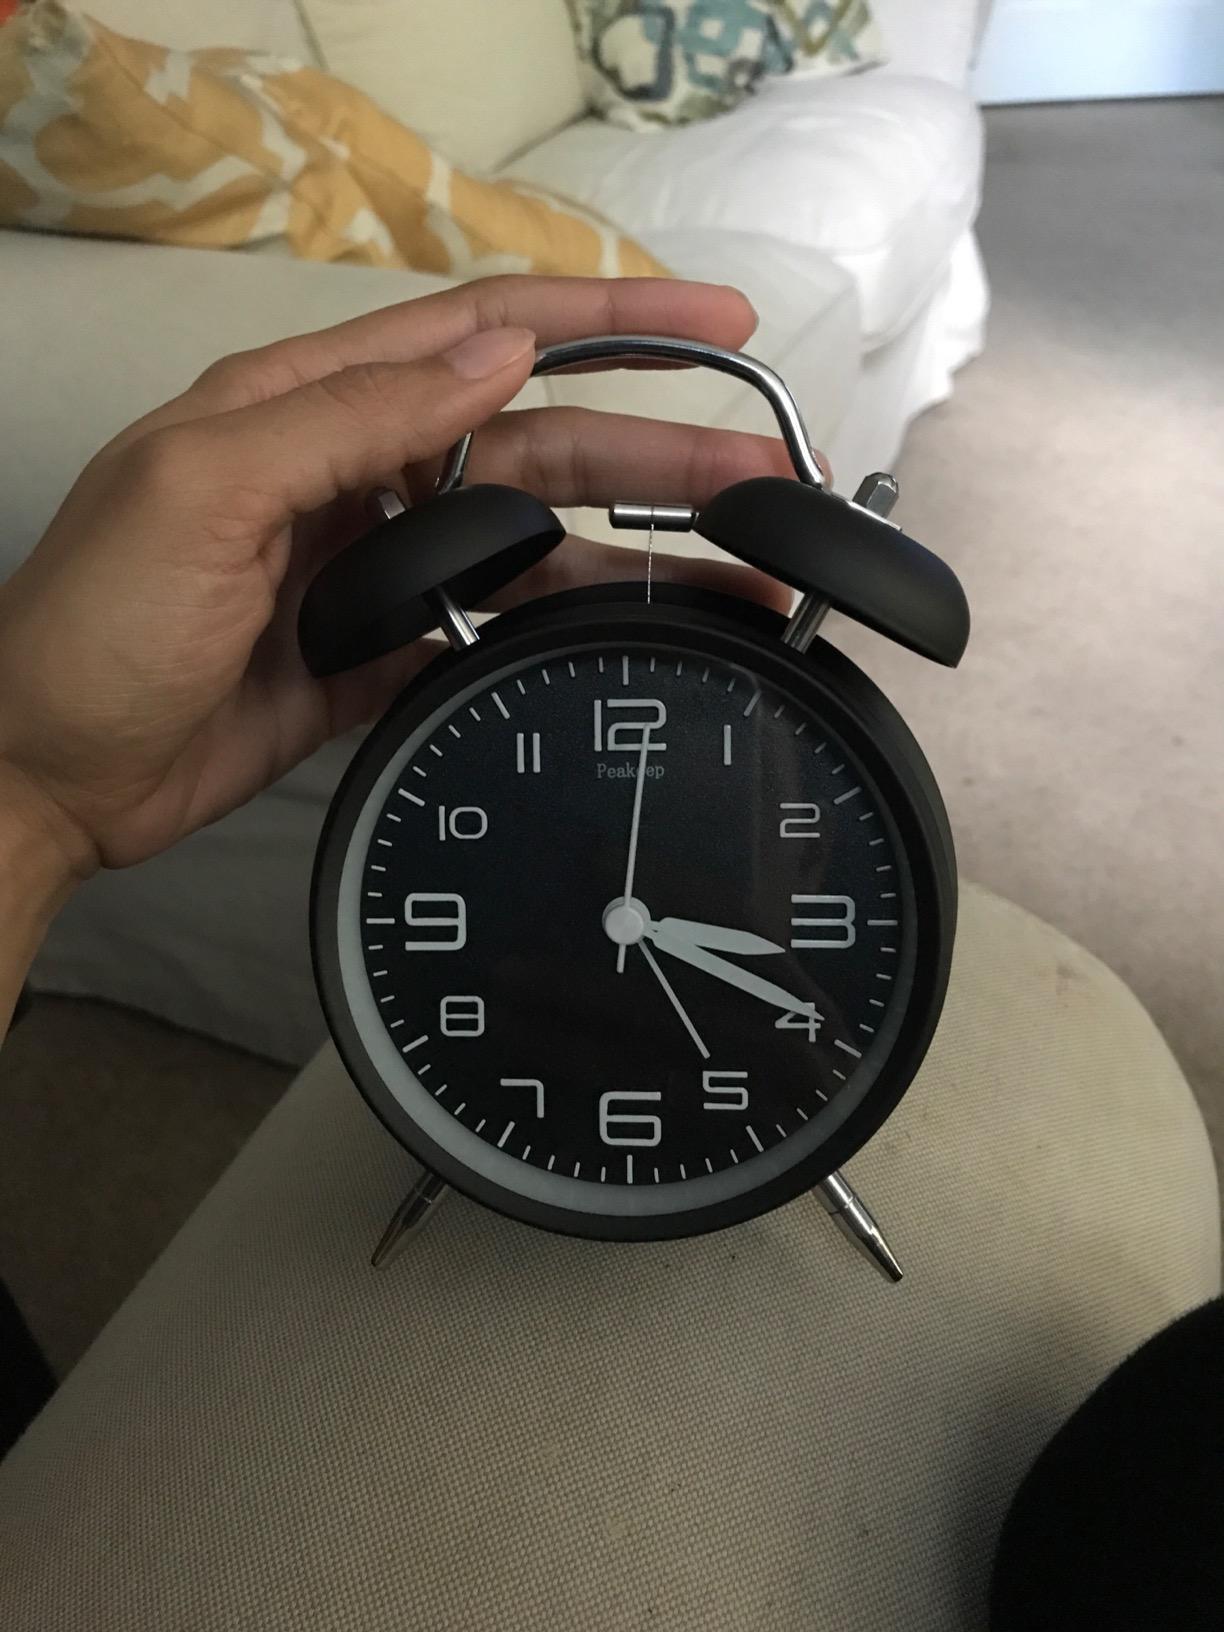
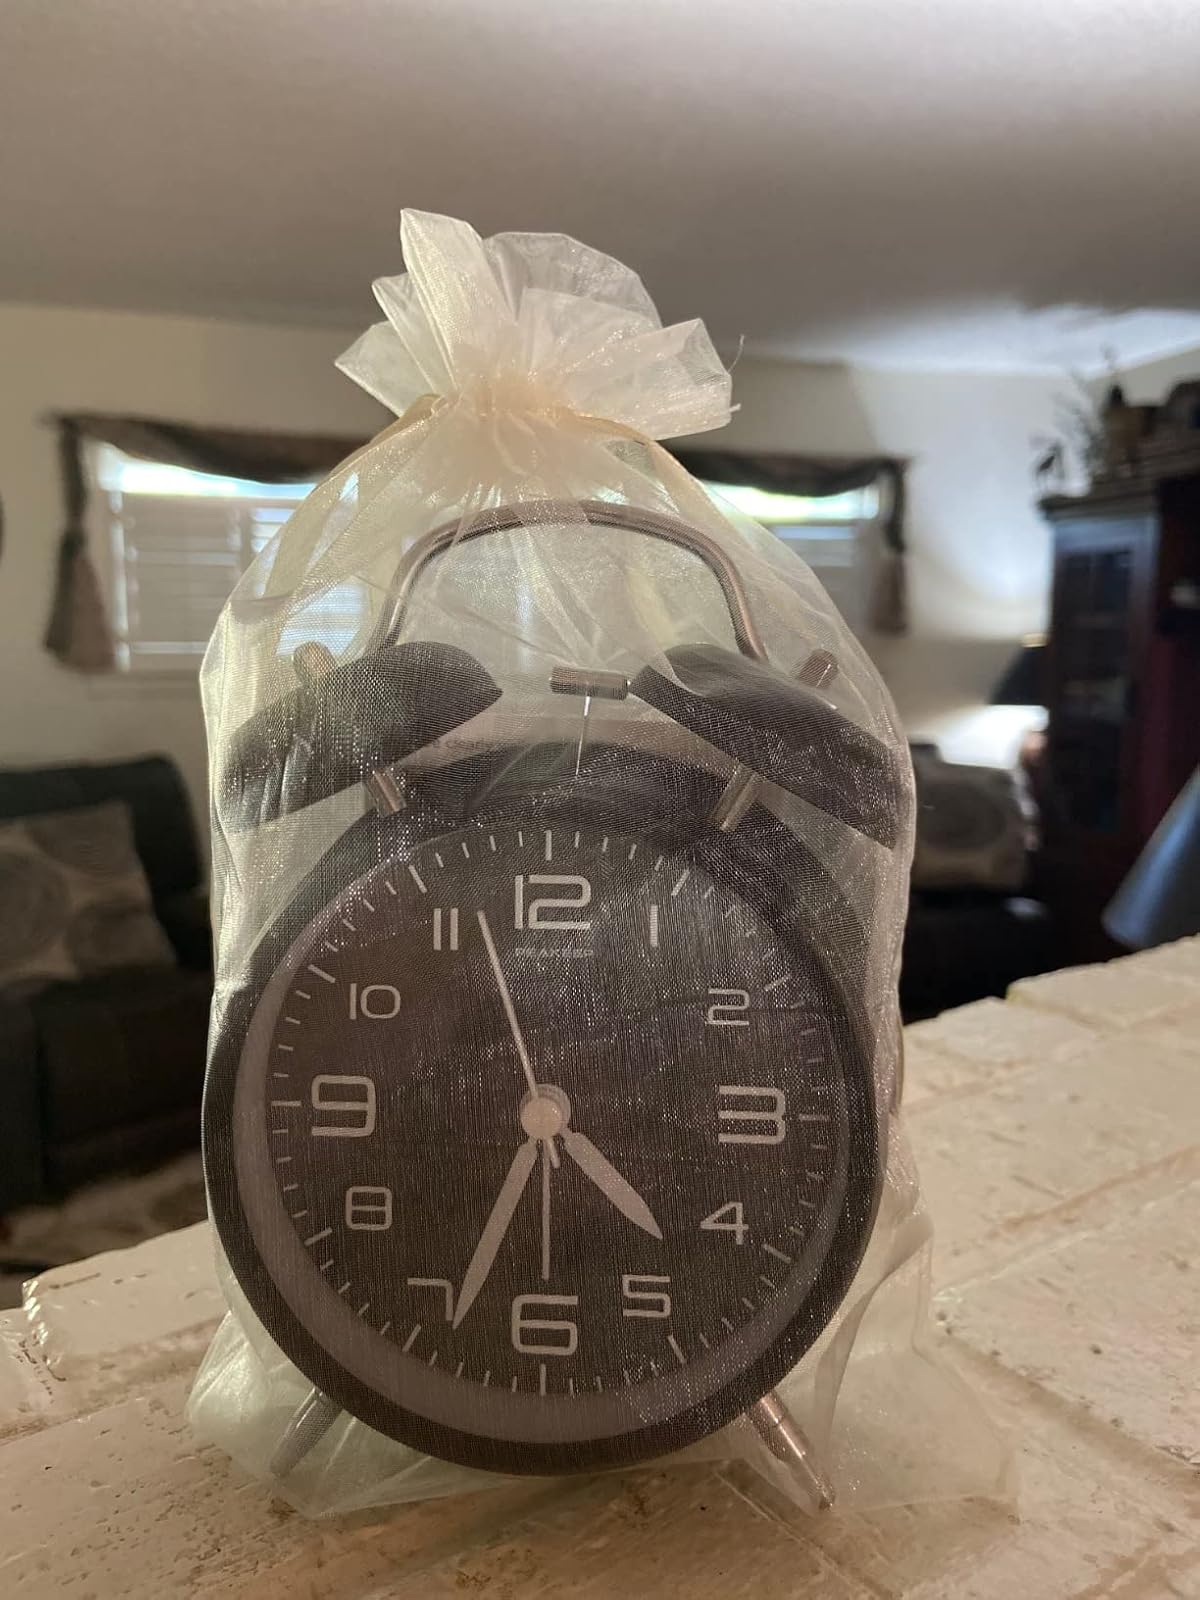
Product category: clock
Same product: yes